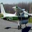
Label: airplane